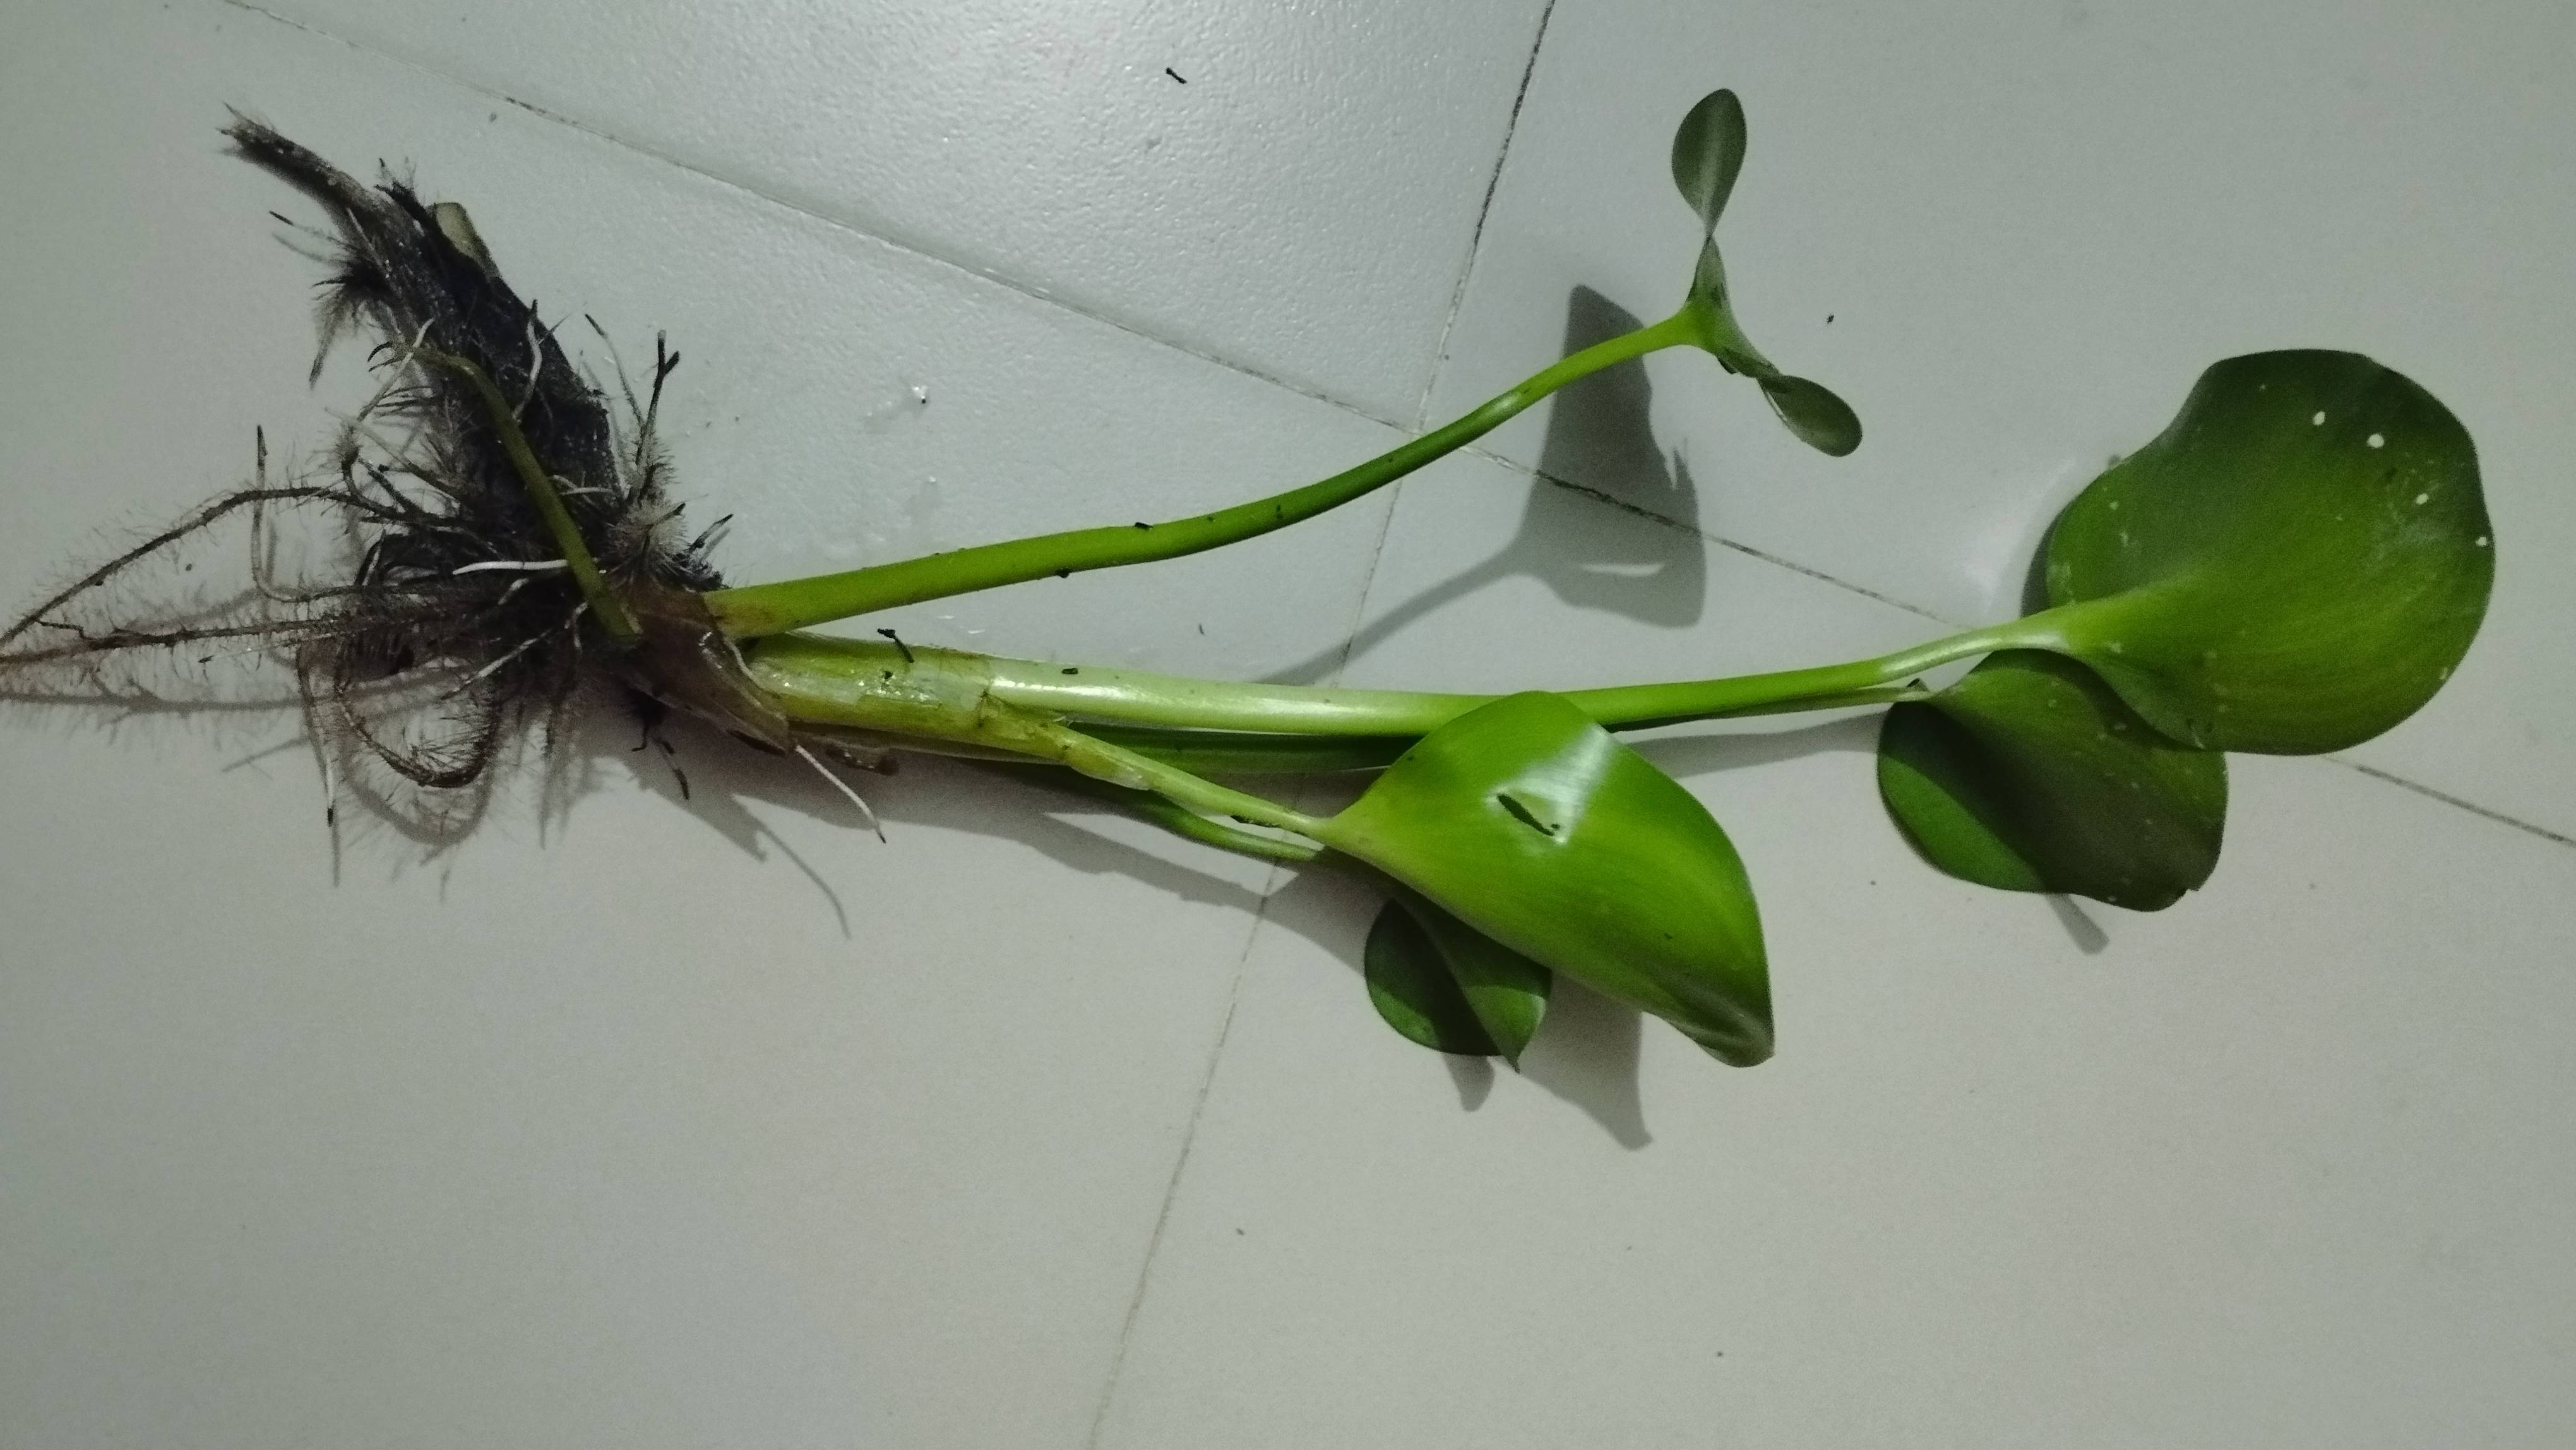
Species: Common Water Hyacinth (Eichornia crassipes)